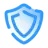
Shipping Protection
Keep Your Order Safe: Guard Against Damage, Loss, or Theft During Shipping!
Brand: Foularchic
Category: Services > Business Services > Logistics & Removals